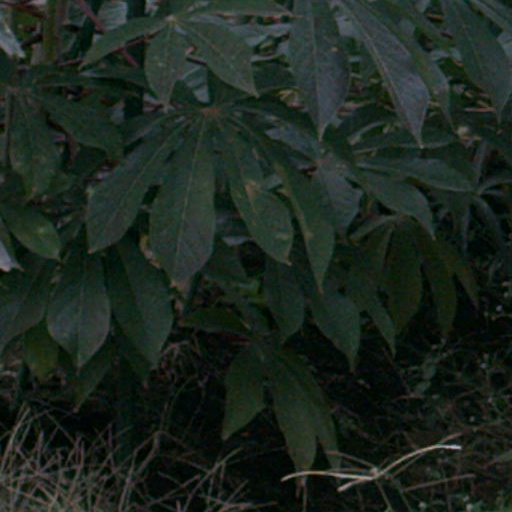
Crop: cassava